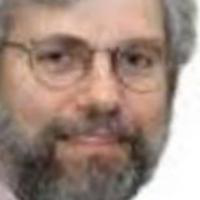
Age group: age 41-55